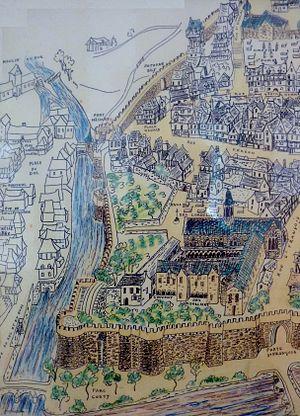
Plan de Quimper vers 1735 (par Christophe-Paul de Robien, bibliothèque municipale de Rennes). On reconnaît les remparts, la confluence du Steir avec l'Odet, le parc Costy, etc..
Christophe-Paul de Robien dit le président de Robien est un historien, naturaliste, collectionneur d'art, et un homme politique de Bretagne, conseiller au Parlement de Bretagne, président à mortier au Parlement de Bretagne. Il est inhumé dans la collégiale de Quintin où reposent sa mère et d'autres parents.
Quimper /kɛ̃pɛʁ/ est une commune française de la région Bretagne située dans le nord-ouest de la France. La ville est le chef-lieu du département du Finistère, le siège du conseil départemental, ainsi que des deux cantons qui la composent. Elle est également la capitale traditionnelle de la Cornouaille, du Pays Glazik et du Pays de Cornouaille qui compte 331 300 habitants en 2009, le siège de l'intercommunalité de Quimper Bretagne Occidentale qui compte 100 187 habitants en 2014, le siège de l'arrondissement de Quimper et enfin le siège du diocèse de Quimper et Léon. Ses habitants sont appelés les Quimpérois.